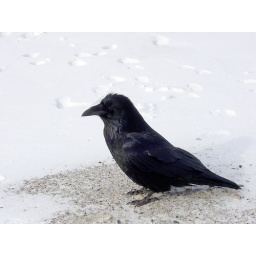
A couple of ravens stalked our van in a highway pullout near Healy.